E. Pauline Johnson

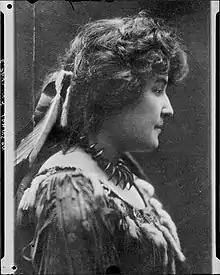
E. Pauline Johnson (Tekahionwake), [ca. 1900] - June 1929

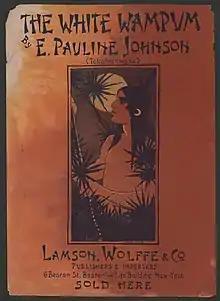
"The White Wampum" (1895)

During the 1880s, Johnson wrote and performed in amateur theatre productions. She enjoyed the Canadian outdoors, where she travelled by canoe. Shortly after her father's death in 1884, the family rented out Chiefswood. Johnson moved with her widowed mother and sister to a modest home in Brantford. She worked to support them all, and found that her stage performances enabled her to make a living. Johnson supported her mother until her death in 1898.